Undead Girl Murder Farce

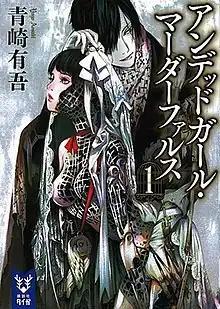
First novel volume cover

is a Japanese novel series written by Yugo Aosaki. It began publication in December 2015, with four volumes being published as of 2023. A manga adaptation illustrated by Haruka Tomoyama began serialization on Kodansha's "Monthly Shōnen Sirius" magazine in June 2016, before moving to "Nemesis" in 2017, and then to the "Comic Days" website in 2018. The manga has been compiled into three print and five digital "tankōbon" volumes. An anime television series adaptation produced by Lapin Track aired on Fuji TV's +Ultra programming block from July to September 2023.